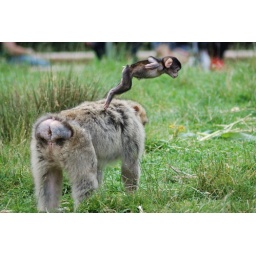
A baby monkey leaping from its parents back. Captured at the monkey forest in Trentham, Stoke on Trent in August 2007,